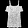
Label: Dress